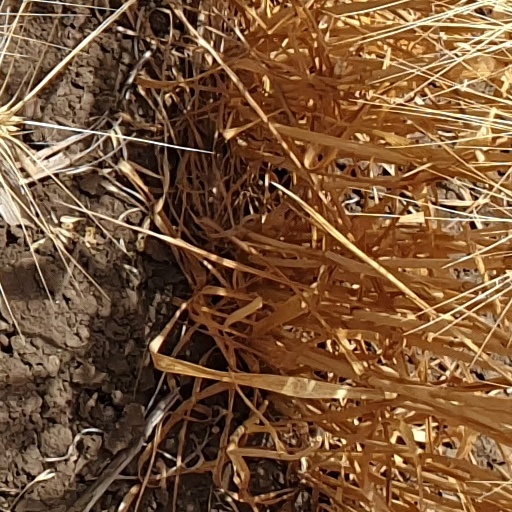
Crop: wheat